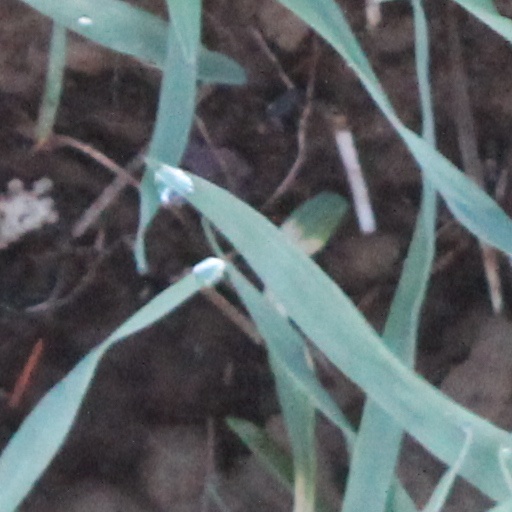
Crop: wheat